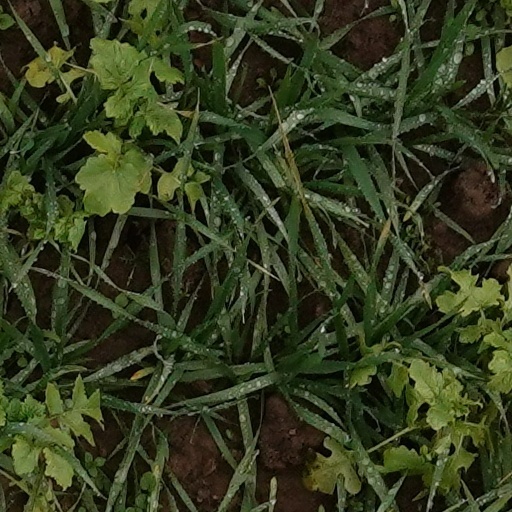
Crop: wheat